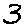
Label: 3